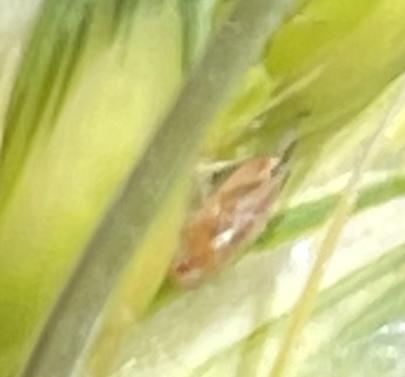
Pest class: english_grain_aphid